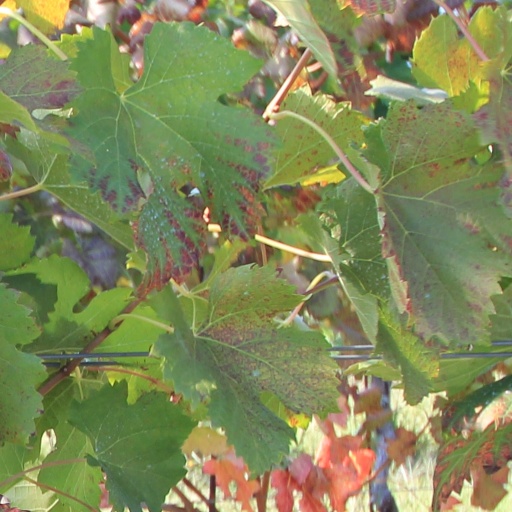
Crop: grape